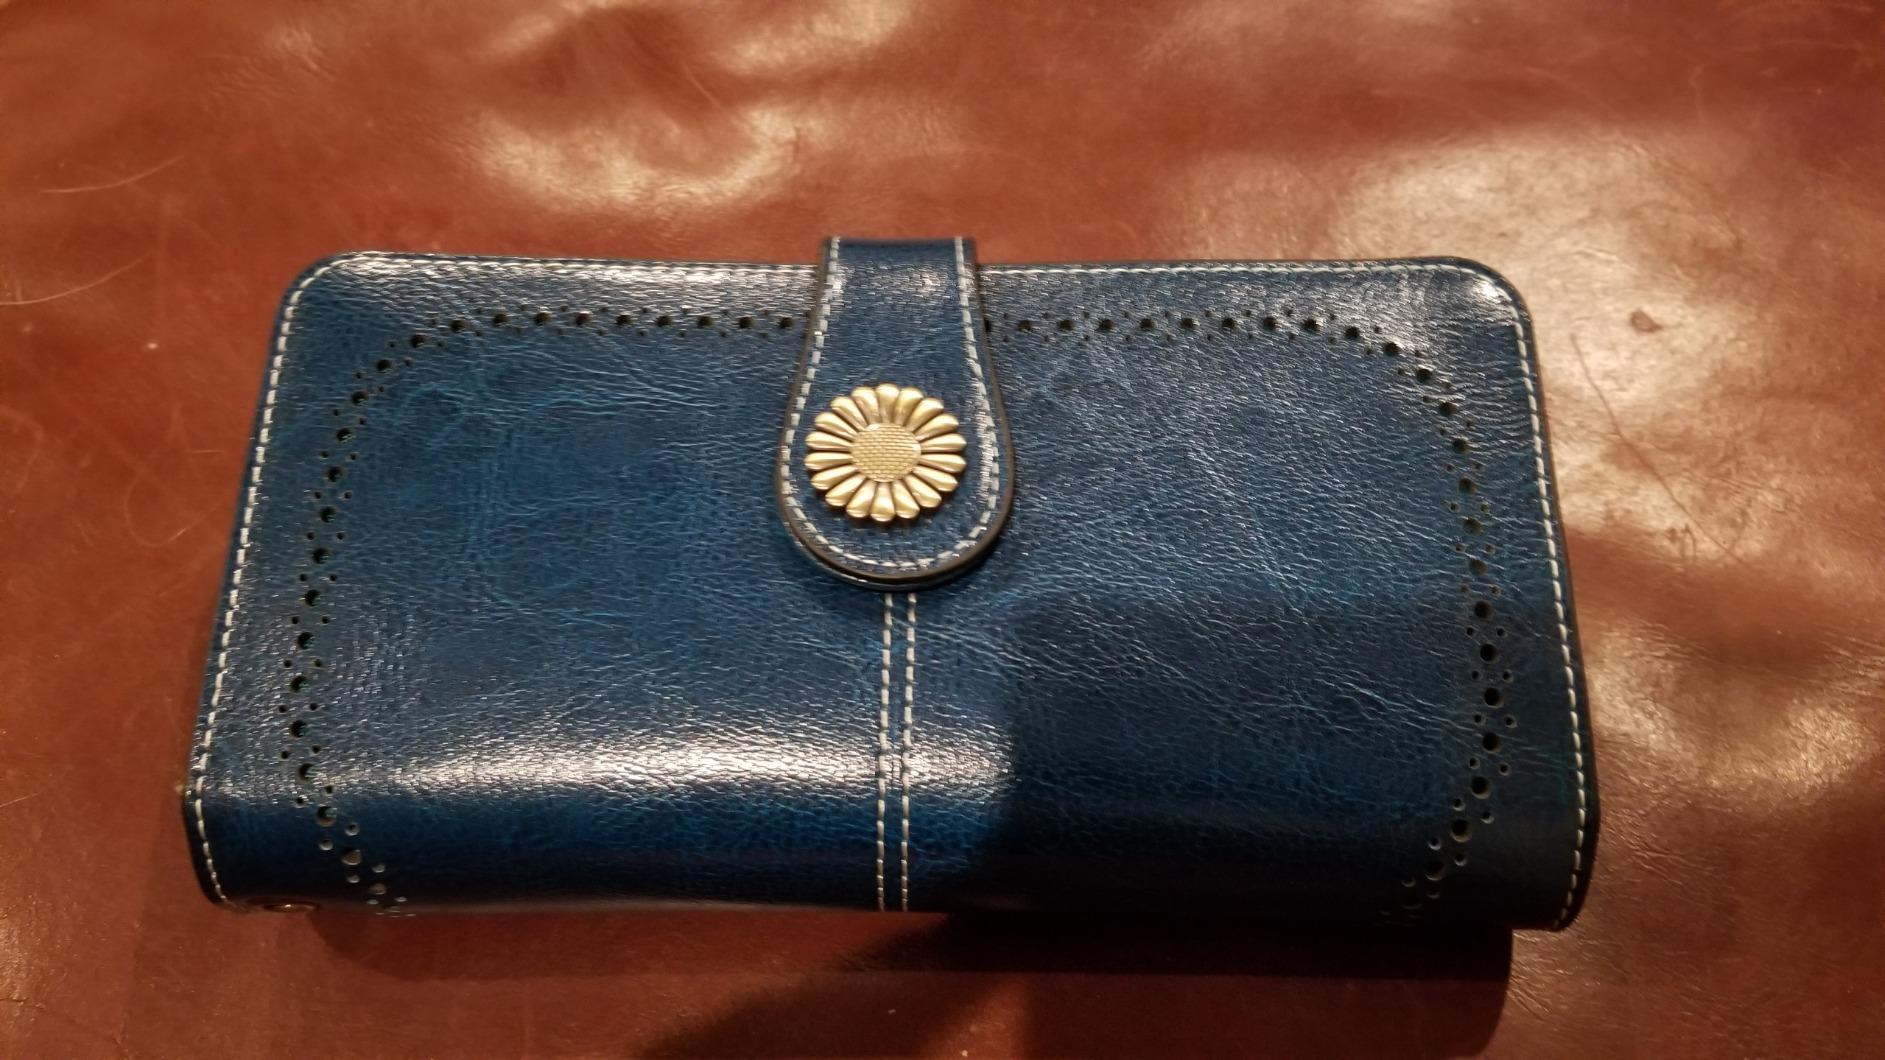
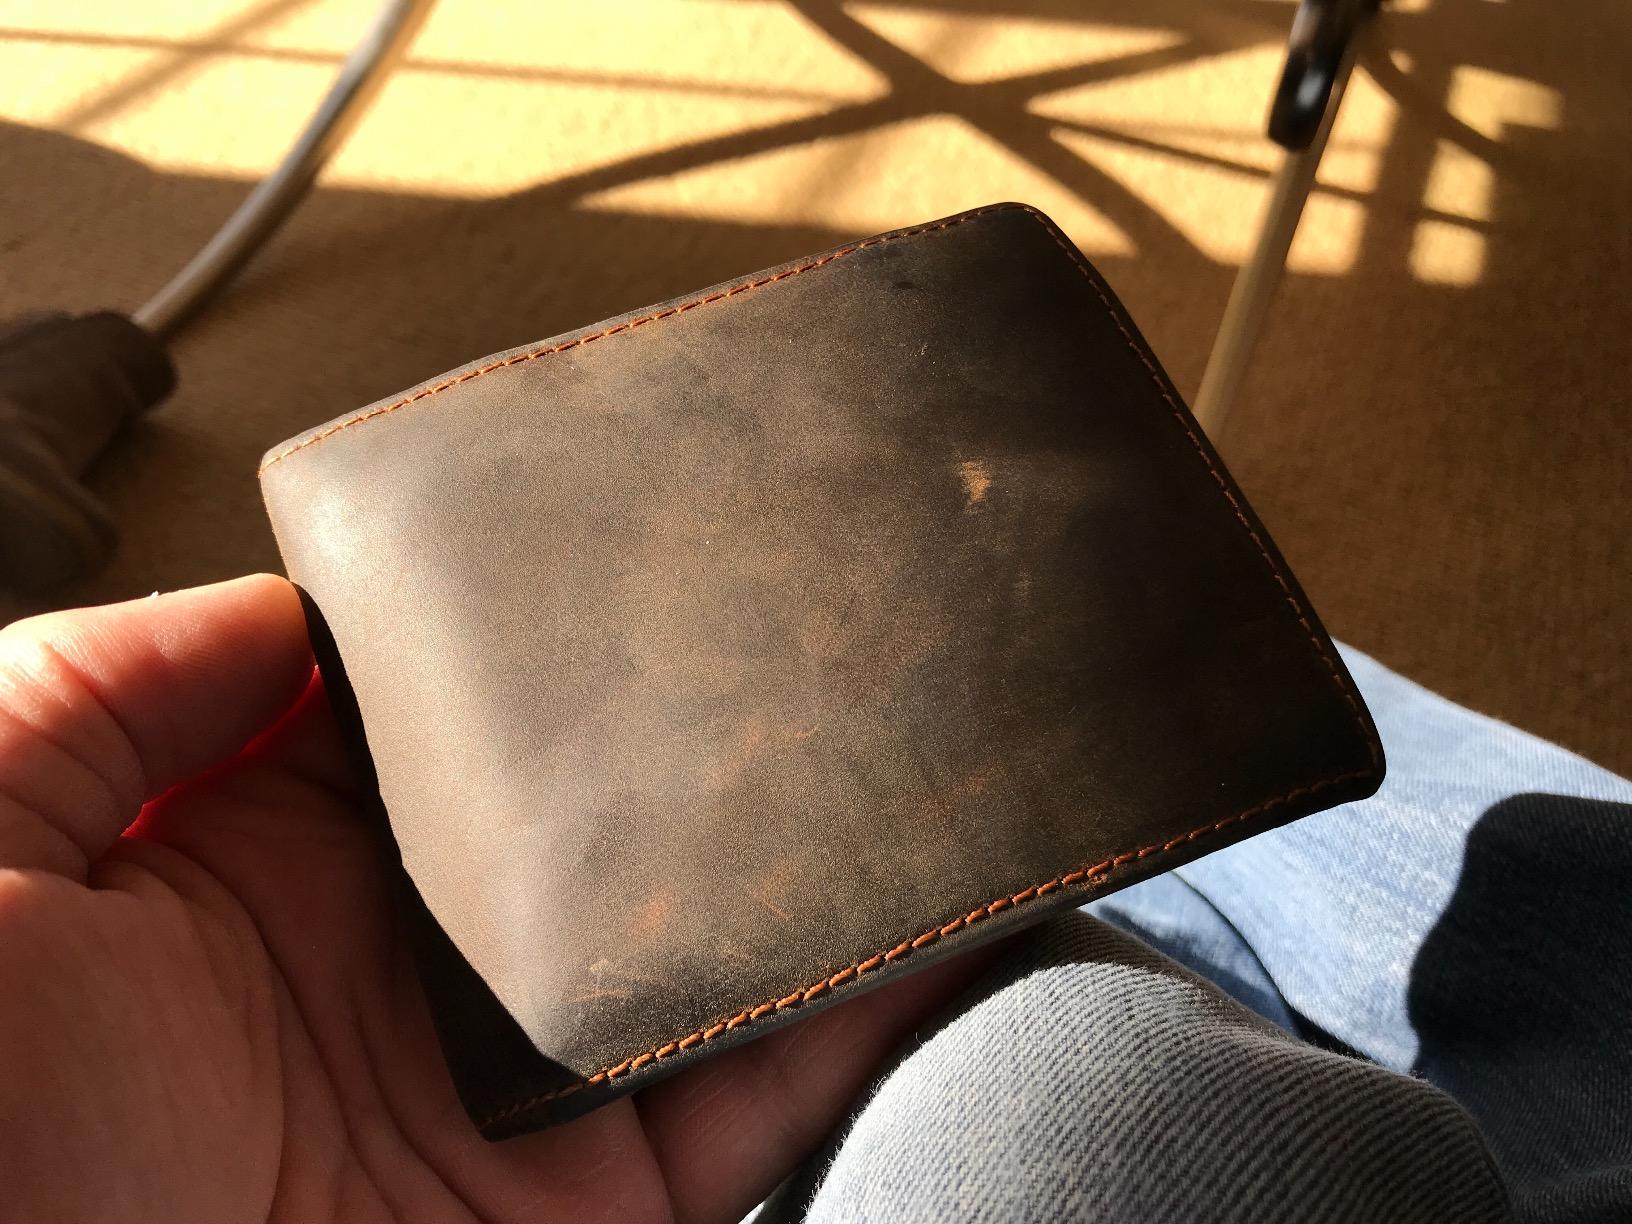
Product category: accessories_wallet
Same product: no